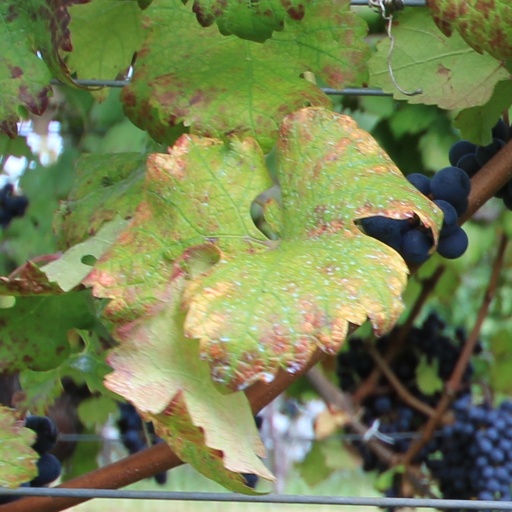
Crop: grape